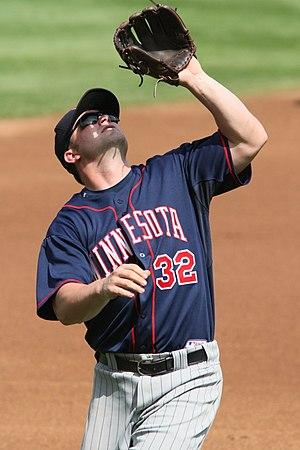
Brian Philip Buscher est un ancien joueur de baseball qui évolue dans les Ligues majeures au poste de troisième but pour les Twins du Minnesota de 2007 à 2009.